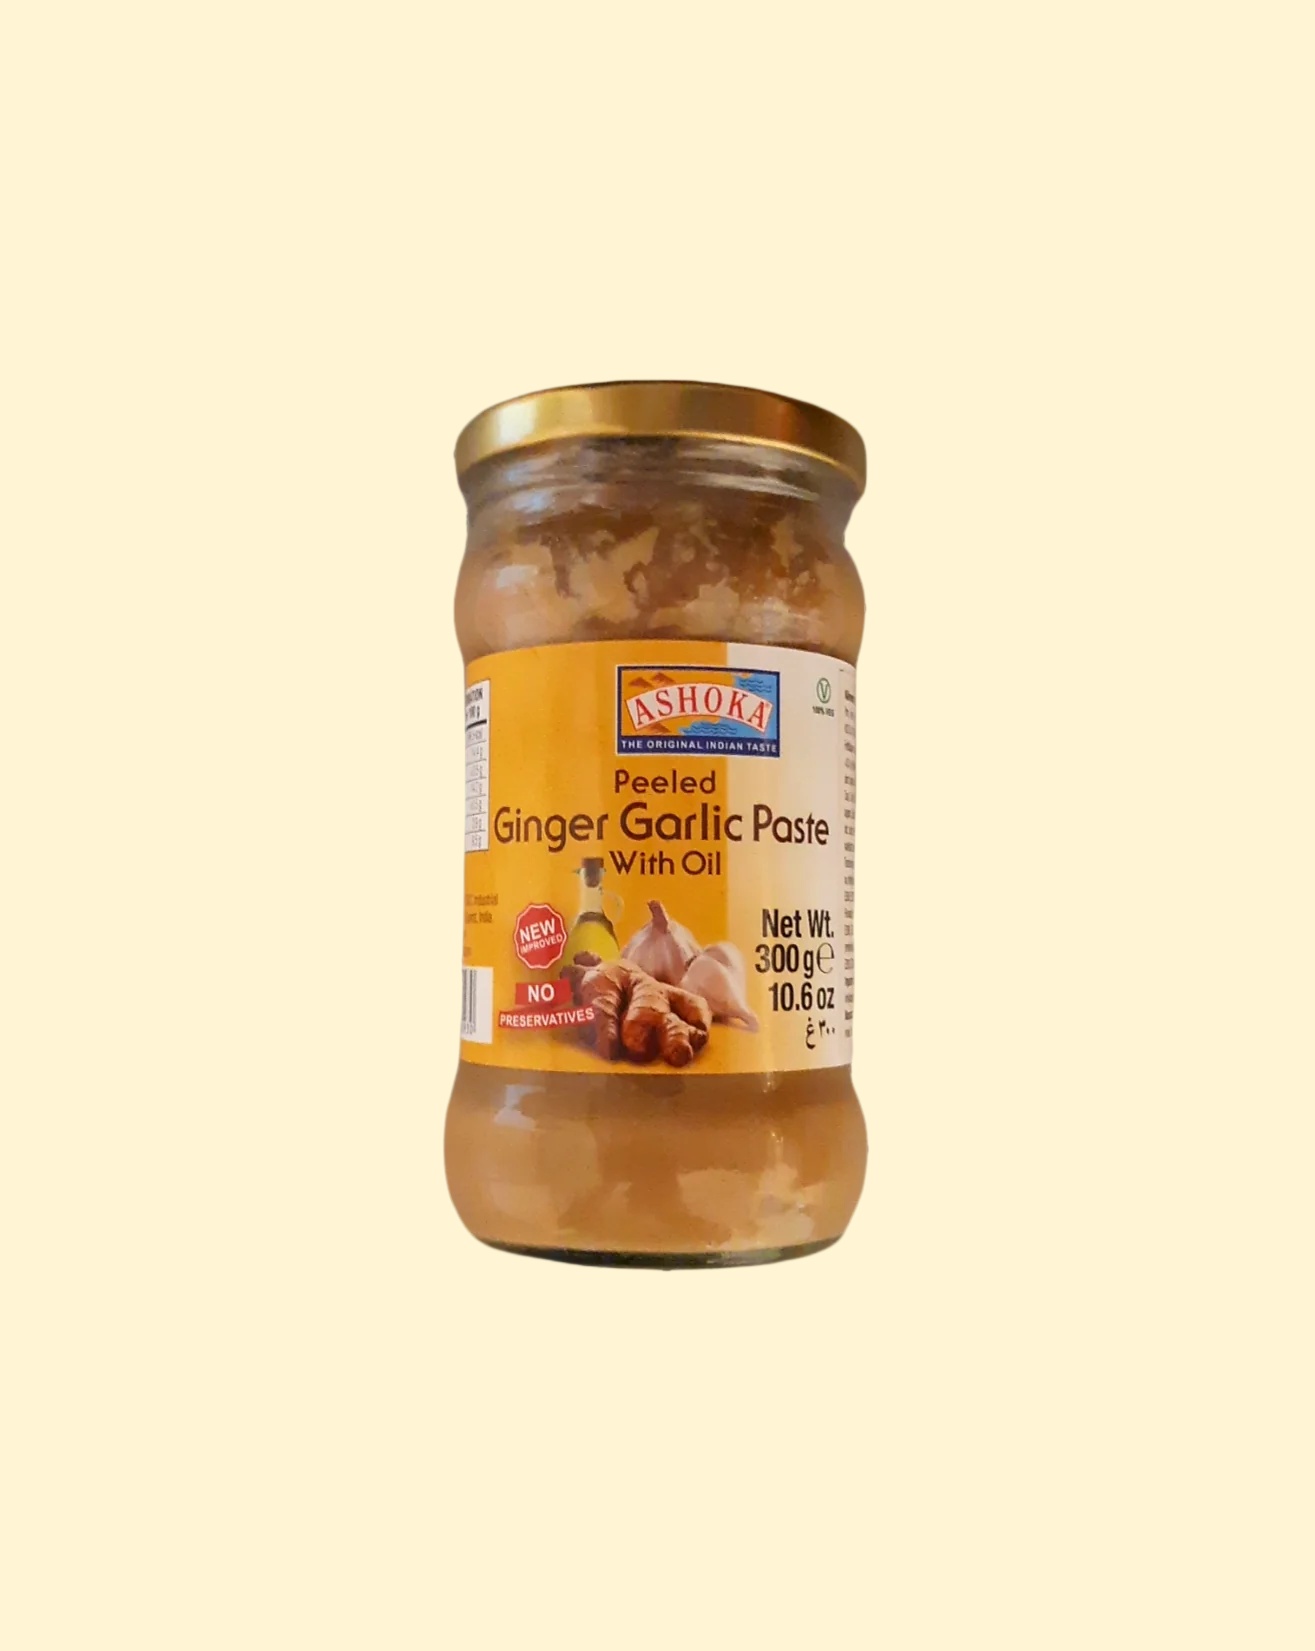
Ashoka Ginger Garlic Paste 300g
Brand: Online Store
Introducing Ashoka Ginger Garlic Paste, the perfect addition to any meal! Get creative in the kitchen by adding a flavorful kick with just a single spoonful. 300g of zesty flavor - packed with potential. Spice up dinner tonight!
Category: Food, Beverages & Tobacco > Food Items > Condiments & Sauces